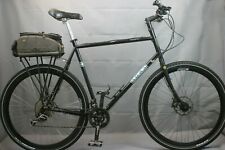
Vehicle type: Bikes